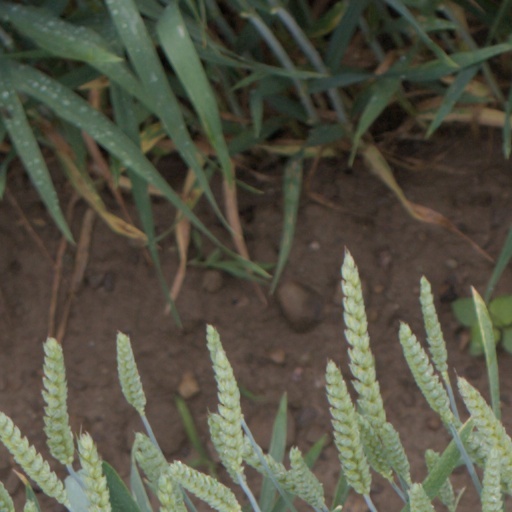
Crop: wheat